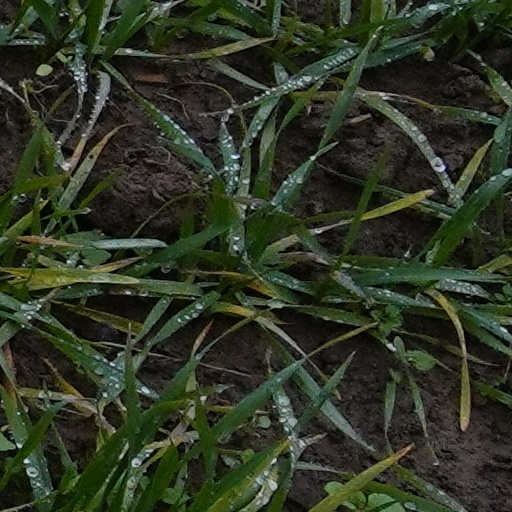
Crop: wheat